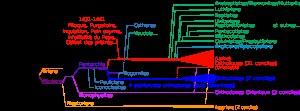
Un schisme est une rupture dans la communion d'une religion, le rejet de l'obédience commune qui entraîne la sécession d'une fraction de la communion ecclésiale, une séparation volontaire sans forcément renoncer aux dogmes. S'ils se produisent souvent pour des motifs doctrinaux, les schismes peuvent apparaître pour des raisons d'intérêt, de prestige ou même de personnes.
Le protestantisme à Besançon désigne l'ensemble des phénomènes historiques, culturels, et sociaux, issus et/ou se réclamant de la Réforme, au sein de la capitale comtoise et sa région. Le dogme apparaît formellement dès la afin des années 1530, lorsque d'illustres prêcheurs y auraient lancé les balbutiements d'une première communauté locale par l'adhésion d'une part de plus en plus large et influente de la population. Les habitants, des classes populaires à l'élite, sont alors très profondément ancrés dans un rite catholique déjà millénaire et régissant toutes les strates de la société ; mais grâce à un travail missionnaire opiniâtre, un contexte sociétal favorisant un regain de propositions éthiques et novatrices, ainsi que la proximité de la principauté de Montbéliard et de la Suisse venant de basculer, c'est face à la perspective d'un véritable bouleversement que les opposants aux Huguenots qualifiés « d'hérétiques » tentent de résister. Après des décennies d’expansion et d'incidents, la situation se conclut brutalement pendant une terrible bataille en 1575 entre les deux camps dans un royaume et un continent eux aussi en proie à la guerre civile.
Le christianisme oriental regroupe plusieurs branches du christianisme et différentes confessions : les Églises antéchalcédoniennes, l'Église orthodoxe et les Églises catholiques orientales.
Le christianisme nicéen est le nom courant du christianisme ancien issu du premier concile de Nicée.
Le paulicianisme était une religion d'origine chrétienne orientale, probablement arménienne, aujourd'hui disparue. Ce mouvement néo-manichéen apparaît en Asie Mineure, alors part de l’Empire byzantin, à la fin du VIIᵉ siècle. Il a été considéré comme hérétique par les Églises catholique et orthodoxe.
Le bogomilisme était un mouvement chrétien hétérodoxe né au Xᵉ siècle, aujourd'hui disparu dont le nom vient du prêtre bulgare Bogomil. Il s'est développé en Bulgarie, puis en Serbie et ensuite en Bosnie, influençant une grande partie des Balkans. Les empereurs byzantins eurent une attitude ambiguë à son égard, parfois le réprimant, parfois l'utilisant à leur profit. Inspiré par les gnostiques chrétiens et le manichéisme, il fut considéré comme une hérésie par l'Église catholique et par l'Église orthodoxe qui l'ont violemment combattu. Selon le dernier colloque de Mazamet, le bogomilisme aurait servi d'inspiration aux cathares : des liens existent entre bogomiles et cathares, et les sources doctrinales des deux mouvements remontent aux premiers siècles du christianisme. En outre, les recherches menées sur les sources grecques et orientales montrent que la doctrine bogomile aurait été transmise par les pauliciens, expatriés volontaires ou chassés de l'Arménie vers les Balkans au VIIᵉ et au IXᵉ siècle.
Une Église des deux conciles est une Église antéchalcédonienne qui reconnaît les professions de foi des deux premiers conciles œcuméniques des premiers siècles du christianisme — le premier concile de Nicée et le premier concile de Constantinople.
L'expression Occident chrétien apparaît au XIXᵉ siècle dans la littérature historique et géographique occidentale pour définir un concept associant un territoire à l'Église catholique et au protestantisme qui en est issu. Plus récemment, l'expression Occident chrétien a pris une connotation géopolitique, servant à distinguer la civilisation d'origine ouest-européenne de toutes les autres.
Le protestantisme est l'une des principales branches du christianisme avec le catholicisme et l'orthodoxie. Entendu largement, le protestantisme est l'ensemble des églises qui sont issues de la Réforme, selon Le Petit Larousse. Selon cette perspective, le protestantisme englobe des mouvements variés, tels les luthériens, presbytériens, réformés, méthodistes, évangéliques. En 2011, l'ensemble de ces Églises regroupent environ 37 % des chrétiens, soit 800 millions de protestants.
L'arianisme est une doctrine christologique non trinitaire due à Arius, théologien alexandrin au début du IVᵉ siècle, qui affirme la croyance que Jésus-Christ est le Fils de Dieu qui a été engendré par Dieu le Père à un moment donné, une créature distincte du Père et qui lui est donc subordonnée, mais le Fils est aussi Dieu. La théologie arienne a d'abord été attribuée à Arius, un presbytre chrétien d'Alexandrie en Egypte. Le terme « arien » est dérivé du nom Arius ; et, comme la désignation « chrétien », ce n'était pas une désignation choisie par lui-même mais donnée par des opposants hostiles — cette dénomination ne fut d'ailleurs jamais acceptée par ceux à qui elle avait été imposée.
Les chrétiens d'Orient sont les chrétiens qui vivent au Proche-Orient et au Moyen-Orient. Ils représentent des minorités plus ou moins importantes en Irak, en Syrie, en Israël et au Liban, en Égypte, en Iran ou en Turquie, en Inde, au Pakistan.
Cette liste d'instances dirigeantes des confessions chrétiennes, prend en compte les Églises regroupant le plus grand nombre de fidèles et, le cas échéant, leurs dirigeants avec la date de leur nomination dans le poste occupé.
En 2015, le nombre total de chrétiens est évalué à 2,4 milliards, ce qui fait du christianisme la religion comptant le plus d'adeptes au monde. Les Églises chrétiennes sont regroupées en différentes branches, dont les principales sont le catholicisme, le christianisme orthodoxe et le protestantisme, représentant respectivement 51 %, 11 % et 38 % du total des chrétiens en 2017.
Un dogme est une expression de la foi proclamée solennellement par l’Église. Pour les chrétiens, les seules instances qui peuvent proclamer un dogme sont les conciles. Pour les catholiques, un concile avec le pape, ou le pape seul, ont également ce pouvoir.
Le christianisme orthodoxe est l’une des trois principales branches du christianisme. Sa théologie et ses pratiques se rapprochent de celles des premiers âges de l’Église, avec cependant certaines différences, telle la vénération des icônes. Comme la Pentarchie du premier millénaire, la communion orthodoxe est organisée en Églises autocéphales indépendantes les unes des autres d’un point de vue juridique et spirituel, à ceci près qu'au XXIᵉ siècle leur nombre est de quinze, sans compter les non canoniques. Elles choisissent leur propre primat, dont la juridiction pastorale dépend d’un patriarche élu par un synode. Elles peuvent avoir compétence sur d’autres Églises, dites seulement « autonomes » parce qu’elles ne désignent pas seules leur primat.
Le chalcédonisme est une doctrine christologique englobant les églises et les théologiens chrétiens qui acceptent la définition donnée au concile de Chalcédoine concernant la liaison entre la nature divine et humaine de Jésus-Christ.
Une Église des trois conciles est une Église antéchalcédonienne qui ne reconnaît que les trois premiers conciles œcuméniques des premiers siècles du christianisme — le premier concile de Nicée, le premier concile de Constantinople et le concile d'Éphèse. Les Églises des trois conciles sont parfois appelées « Églises orthodoxes orientales ».
L’iconoclasme est, au sens strict, la destruction délibérée d'images, c'est-à-dire de représentations religieuses de type figuratif et généralement pour des motifs religieux ou politiques. Ce courant de pensée rejette la vénération adressée aux représentations du divin, dans les icônes en particulier. L’iconoclasme est opposé à l'iconodulie.
Les Églises antéchalcédoniennes, ou préchalcédoniennes, ou encore non chalcédoniennes, sont les communautés du christianisme qui ne se sont pas ralliées au concile de Chalcédoine et se distinguent donc de l'Église majoritaire à partir de cette date. Ces Églises se fondent historiquement, soit pour les « Églises des deux conciles » sur les conciles de Nicée et de Constantinople, soit pour les « Églises des trois conciles » sur ces deux conciles ainsi que sur celui d'Éphèse. L'historiographie les a également nommées Églises orthodoxes orientales, au prix d'une confusion avec les Églises orthodoxes, qui sont chalcédoniennes. En français, l'adjectif antéchalcédonien est désormais retenu afin d'éviter l'ambiguïté.